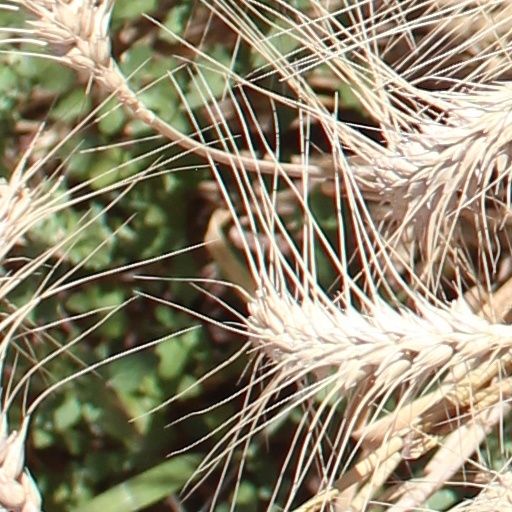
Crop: wheat